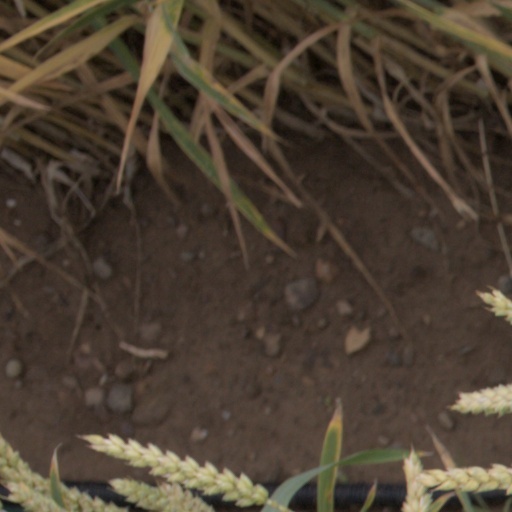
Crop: wheat